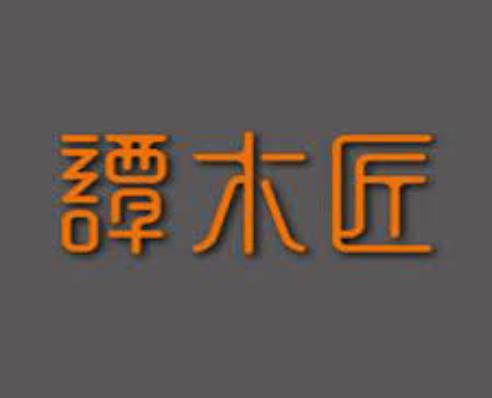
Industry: Necessities